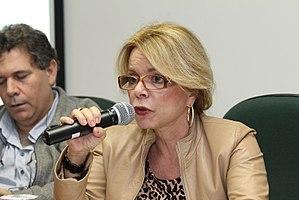
Maria Arminda do Nascimento Arruda est une sociologue brésilienne. Ses recherches se concentrent sur la sociologie de la culture et couvrent des sujets liés à la production intellectuelle, artistique, littéraire et de communication de masse. Depuis 2016, elle est directrice de la Faculté de Philosophie, Lettres et Sciences Humaines de l'Université de São Paulo; son mandat se termine en septembre 2020.